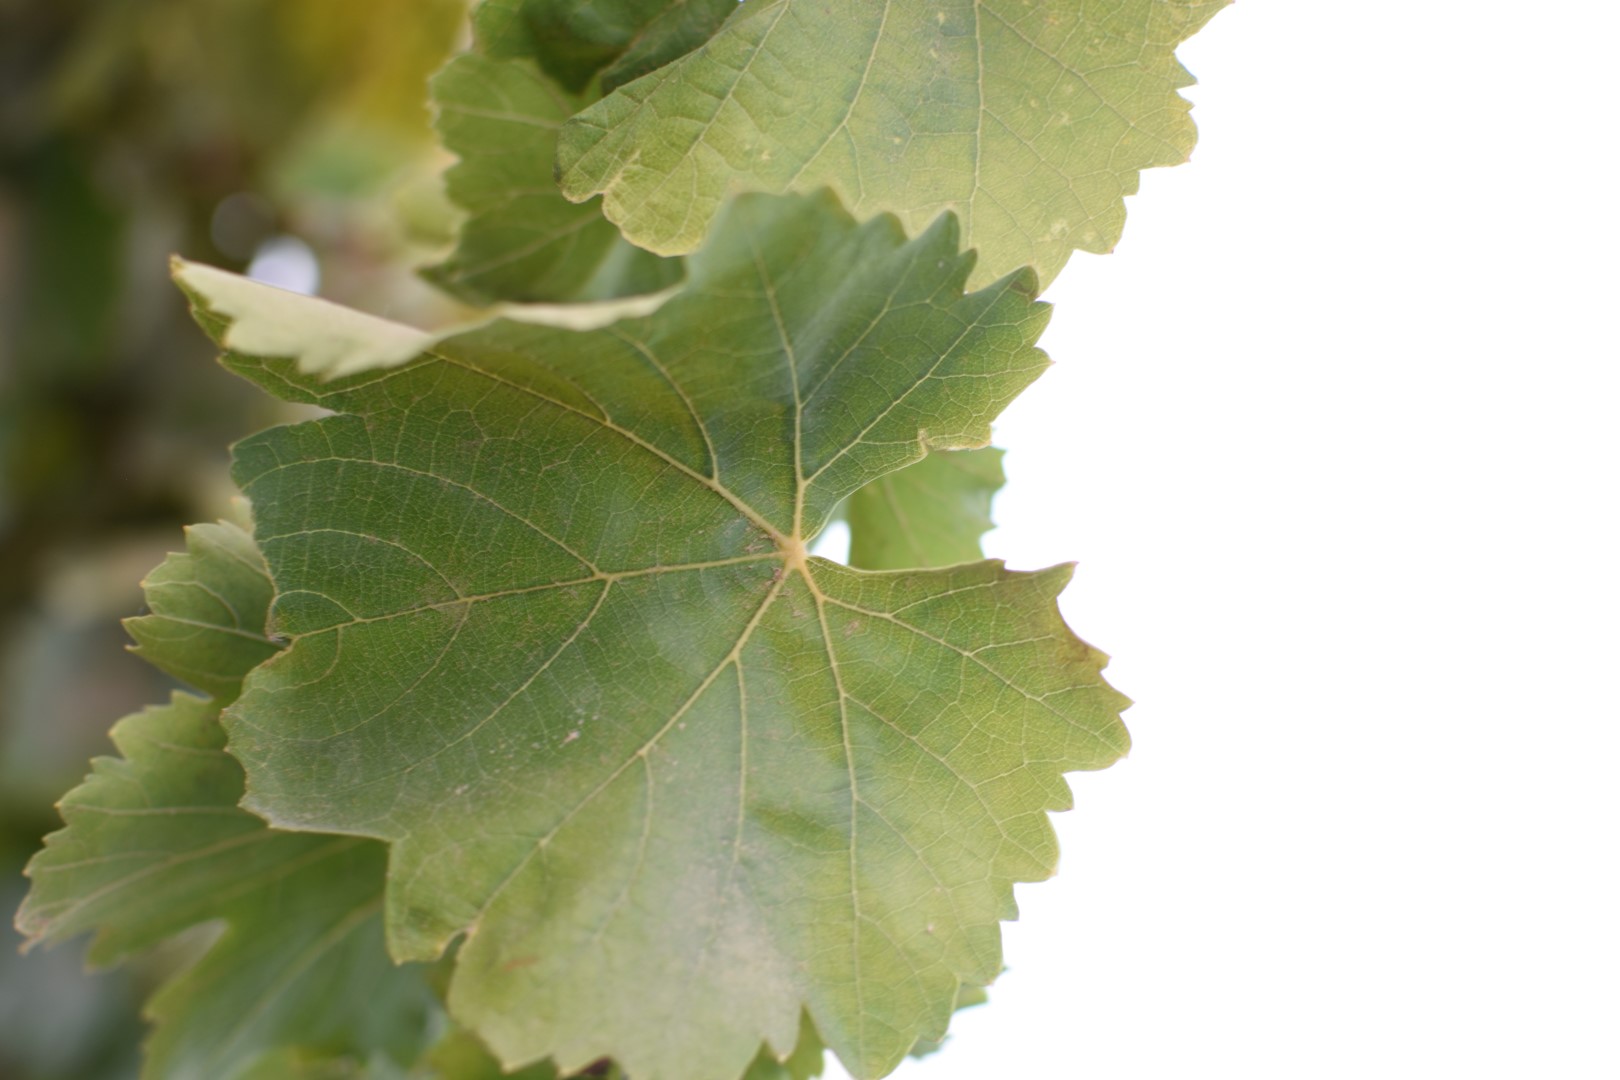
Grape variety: Thompson Seedless